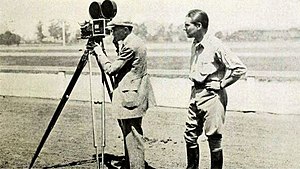
John F. Seitz
John Francis Seitz var en amerikansk filmfotograf og opfinder.